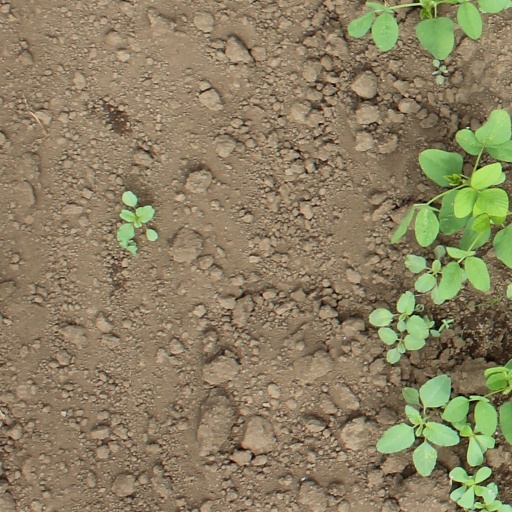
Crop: soybean